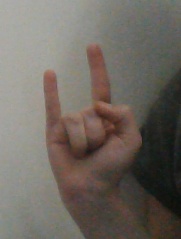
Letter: la